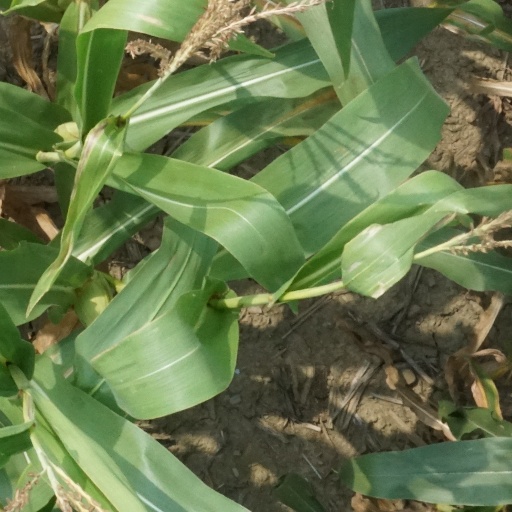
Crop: maize; corn